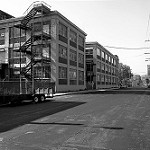
Scene: Outdoor